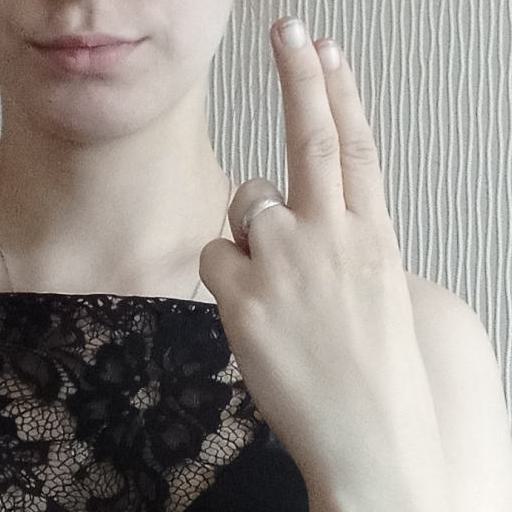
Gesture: two_up_inverted